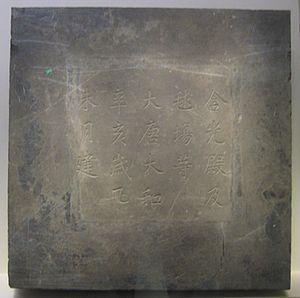
Le palais Daming est le nom du complexe palatial ayant servi de résidence aux empereurs de la dynastie Tang. Il se situait au nord-est de Chang'an, la capitale de l'empire, ce qui correspond actuellement à la ville-préfecture de Xi'an, dans la province du Shaanxi. Il a rempli ce rôle de résidence royale pendant plus de 220 ans. Aujourd'hui, le site de ce palais est classé héritage national de la Chine et un musée, le Daming Palace National Heritage Park, y a été érigé.